List of DuPont historic sites along Delaware Route 141

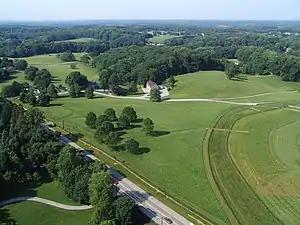
Delaware Route 52 near Winterthur showing Delaware's rolling Chateau Country

Route 52 passes thru Delaware’s Chateau Country. Many DuPont homes and estates are tucked away in the areas surrounding Greenville, Delaware and Centreville, Delaware. Local residents have managed to preserve the rural character of Route 52 by controlling development. Twin Lakes Brewing Company in Greenville is on the farm of a DuPont heiress.